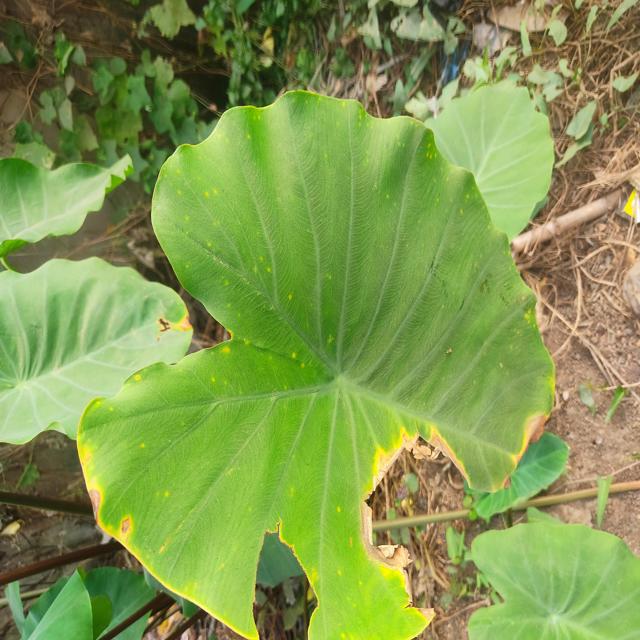
Label: Mid_Blight